North to Shore Festival

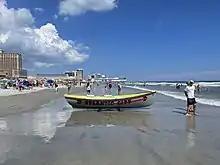
Atlantic City beach, looking north at Chelsea Avenue

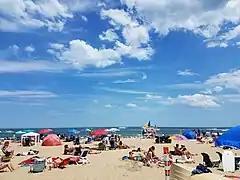
An Asbury Park beach

The North to Shore Festival is produced by, among others, the New Jersey Performing Arts Center, SJ Presents, Madison Marquette, Live Nation Entertainment, Platinum Productions and Absolutely Live!